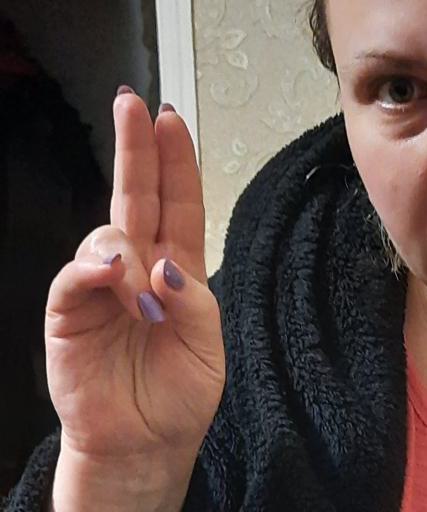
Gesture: two_up